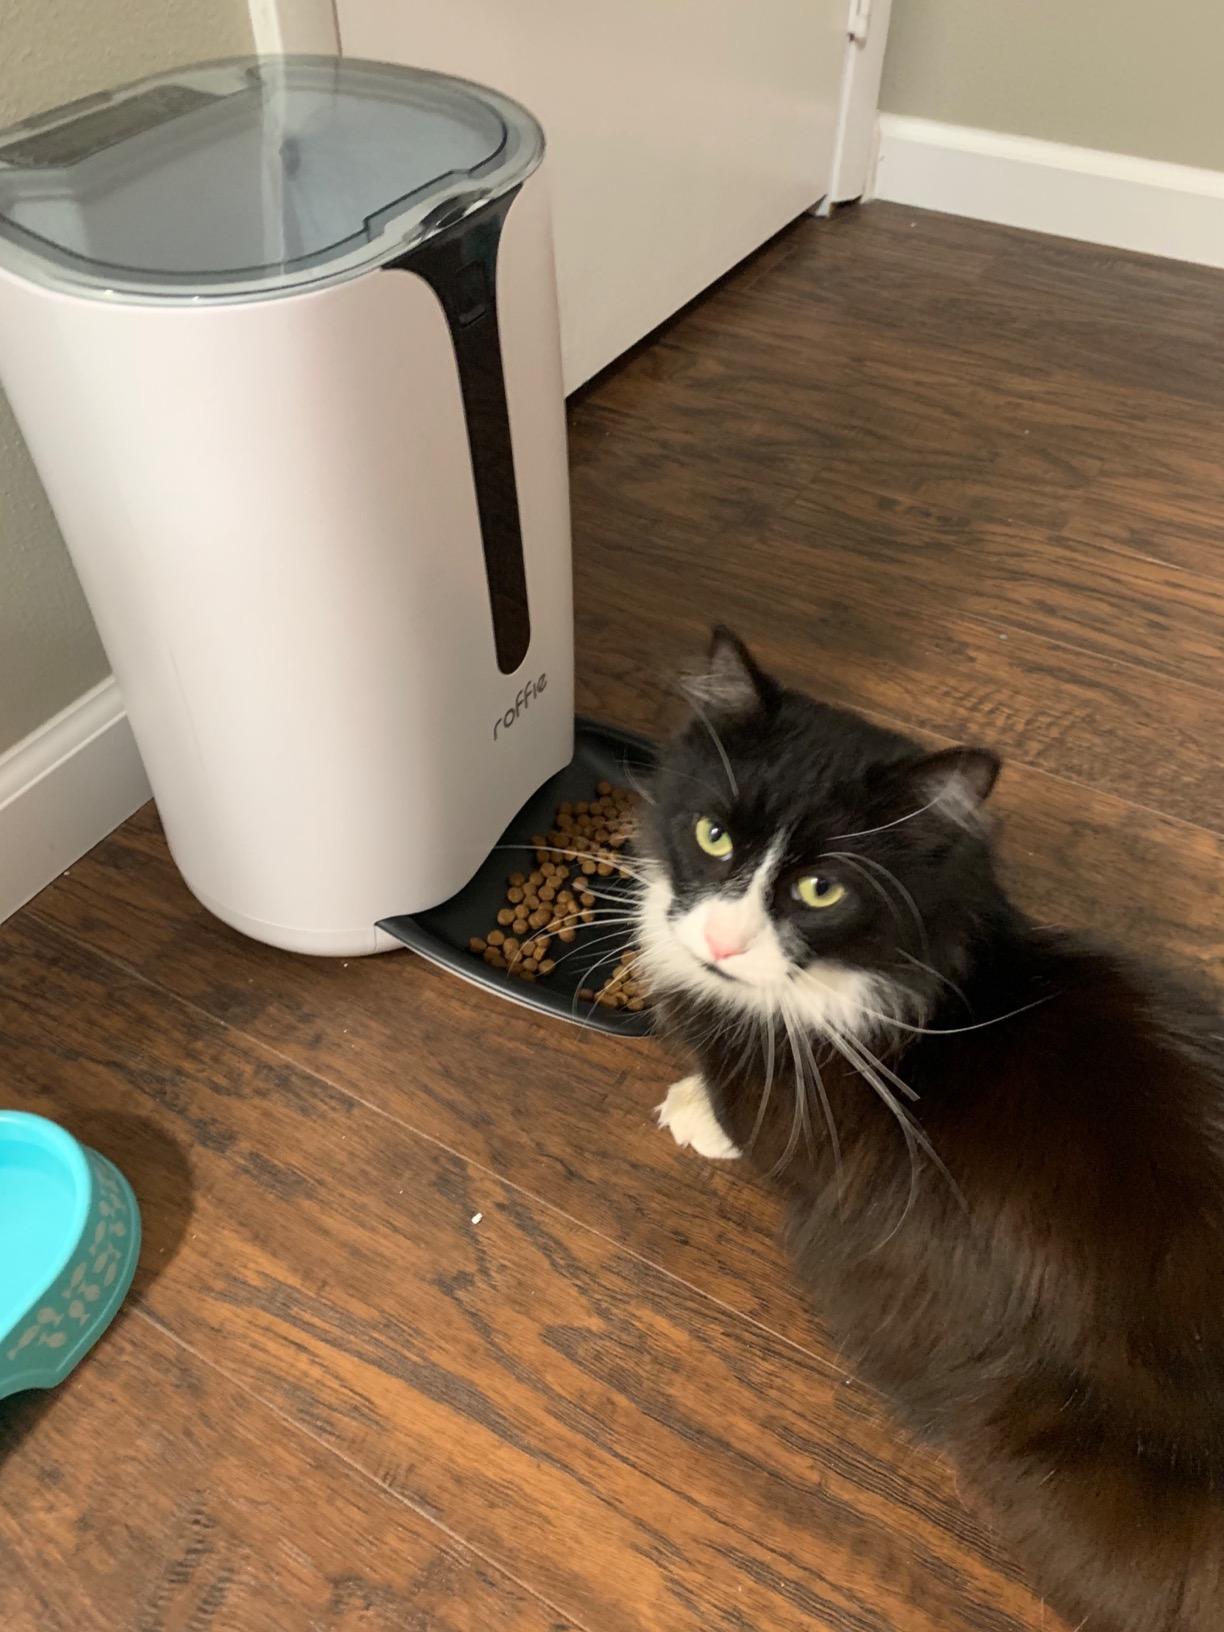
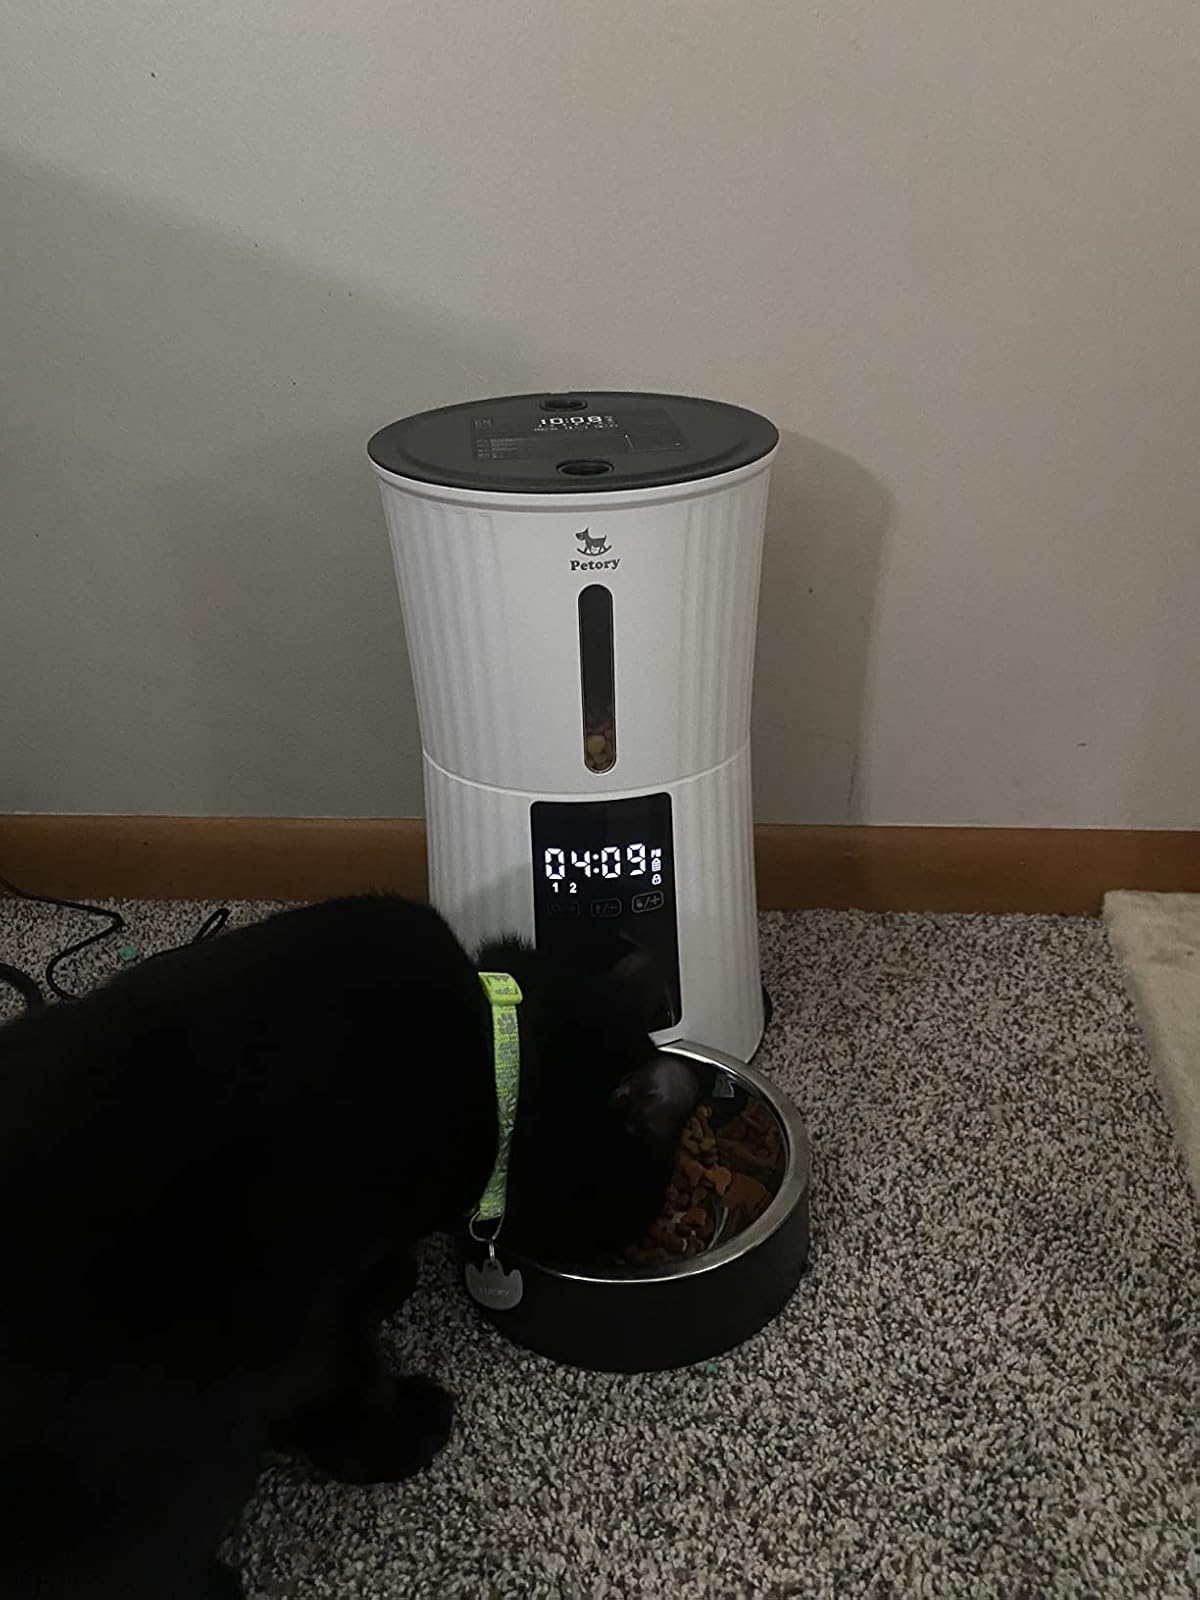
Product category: items_feeder
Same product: no